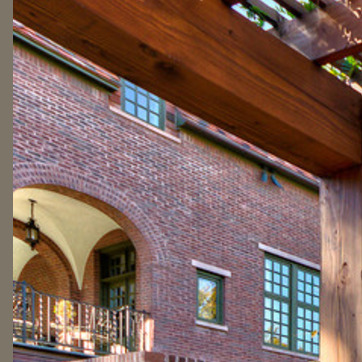
Material: brick